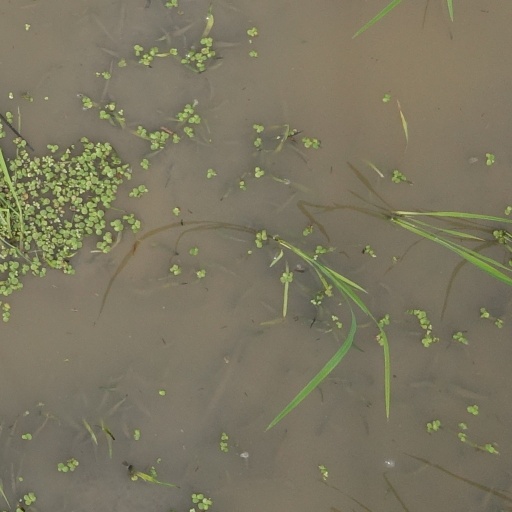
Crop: rice